Michael Doesn't Have Any Change

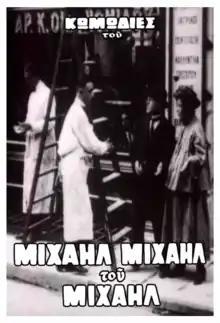
Theatrical Poster

Michael Doesn't Have Any Change is a 1926 Greek silent film created by Lykourgos Kalapothakis and starring Michael Michael. The cinematography was completed by Joseph Hepp. The film was a slapstick comedy along the lines of "Villar at the Women's Baths in Faliro" and "Spyridion Baby" which was filmed in 1911. The film influenced "The Adventures of Villar" and was part of a series of similar films created by Lykourgos Kalapothakis and starring Michael Michael. The other films were "Michael's Dream", "Concetta's Love Saves Michael" and "The Wedding of Concetta and Michael". Unfortunately, "Michael's Dream" is a lost film.